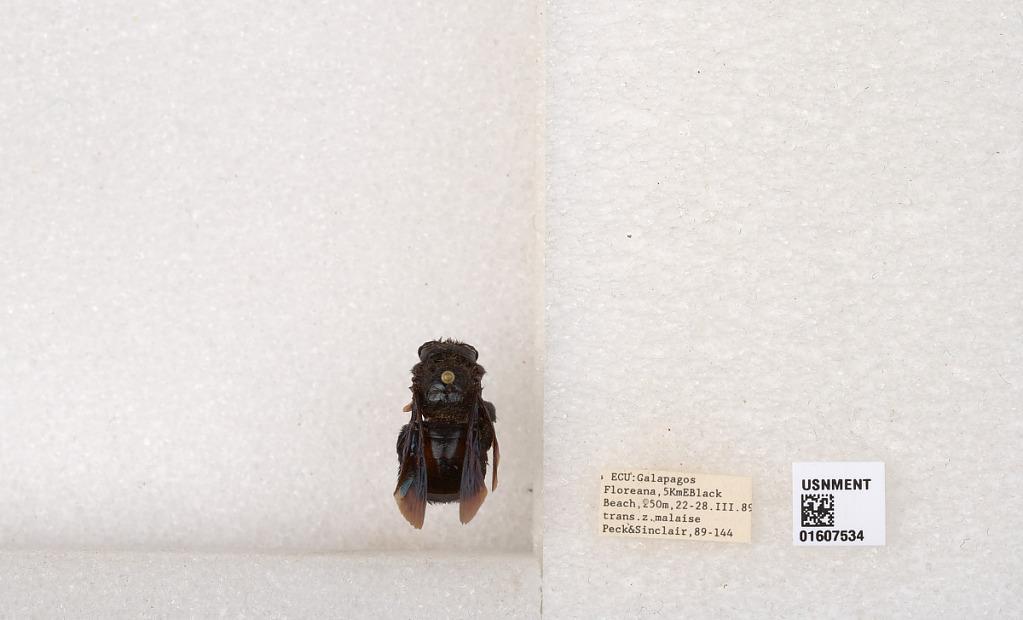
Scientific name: Xylocopa (Neoxylocopa) darwini Cockerell
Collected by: Peck & Sinclair
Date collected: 1989-3-22
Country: Ecuador
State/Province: Galapagos
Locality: Floreana, 5KmE Black Beach
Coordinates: -1.27611, -90.441